History of retail

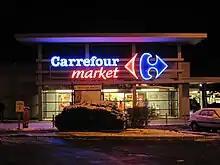
In 1963, Carrefour opened the first hypermarket in St Genevieve-de-Bois, near Paris.

The Palais-Royal, which opened to Parisians in 1784 and became one of the most important marketplaces in Paris, is generally regarded as the earliest example of the grand shopping arcade. The Palais-Royal was a complex of gardens, shops, and entertainment venues situated on the external perimeter of the grounds, under the original colonnades. The area boasted some 145 boutiques, cafés, salons, hair salons, bookshops, museums, and numerous refreshment kiosks as well as two theatres. The retail outlets specialised in luxury goods such as fine jewellery, furs, paintings, and furniture designed to appeal to the wealthy elite. Retailers operating out of the Palais complex were among the first in Europe to abandon the system of bartering and adopt fixed prices thereby sparing their clientele the hassle of bartering. Stores were fitted with long glass exterior windows which allowed the emerging middle-classes to window shop and indulge in fantasies, even when they may not have been able to afford the high retail prices. Thus, the Palais-Royal became one of the first examples of a new style of shopping arcade, frequented by both the aristocracy and the middle classes. It developed a reputation as being a site of sophisticated conversation, revolving around the salons, cafés, and bookshops, but also became a place frequented by off-duty soldiers and was a favourite haunt of prostitutes, many of whom rented apartments in the building. London's Burlington Arcade, which opened in 1819, positioned itself as an elegant and exclusive venue from the outset. Other notable nineteenth-century grand arcades include the Galeries Royales Saint-Hubert in Brussels, which was inaugurated in 1847, Istanbul's Çiçek Pasajı opened in 1870 and Milan's Galleria Vittorio Emanuele II first opened in 1877. Shopping arcades were the precursor to the modern shopping mall.